Status of the Irish language

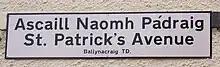
Bilingual (Irish/English) street sign in Newry, County Down.

In 1972, outside official Irish-speaking areas, there were only 11 such schools at primary level and five at secondary level but as of 2023 there are now 188 Gaelscoileanna at primary level and 31 Gaelcholáistí and 17 Aonaid Ghaeilge (Irish language units within English-medium schools) at second level. These schools educate over 50,000 students and there is now at least one in each of the 32 traditional counties of Ireland. There are also over 4,000 children in Irish-medium preschools or "Naíonraí" outside the Gaeltacht.